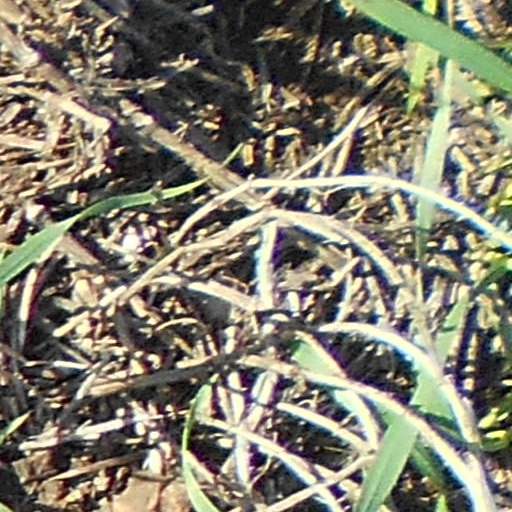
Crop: wheat